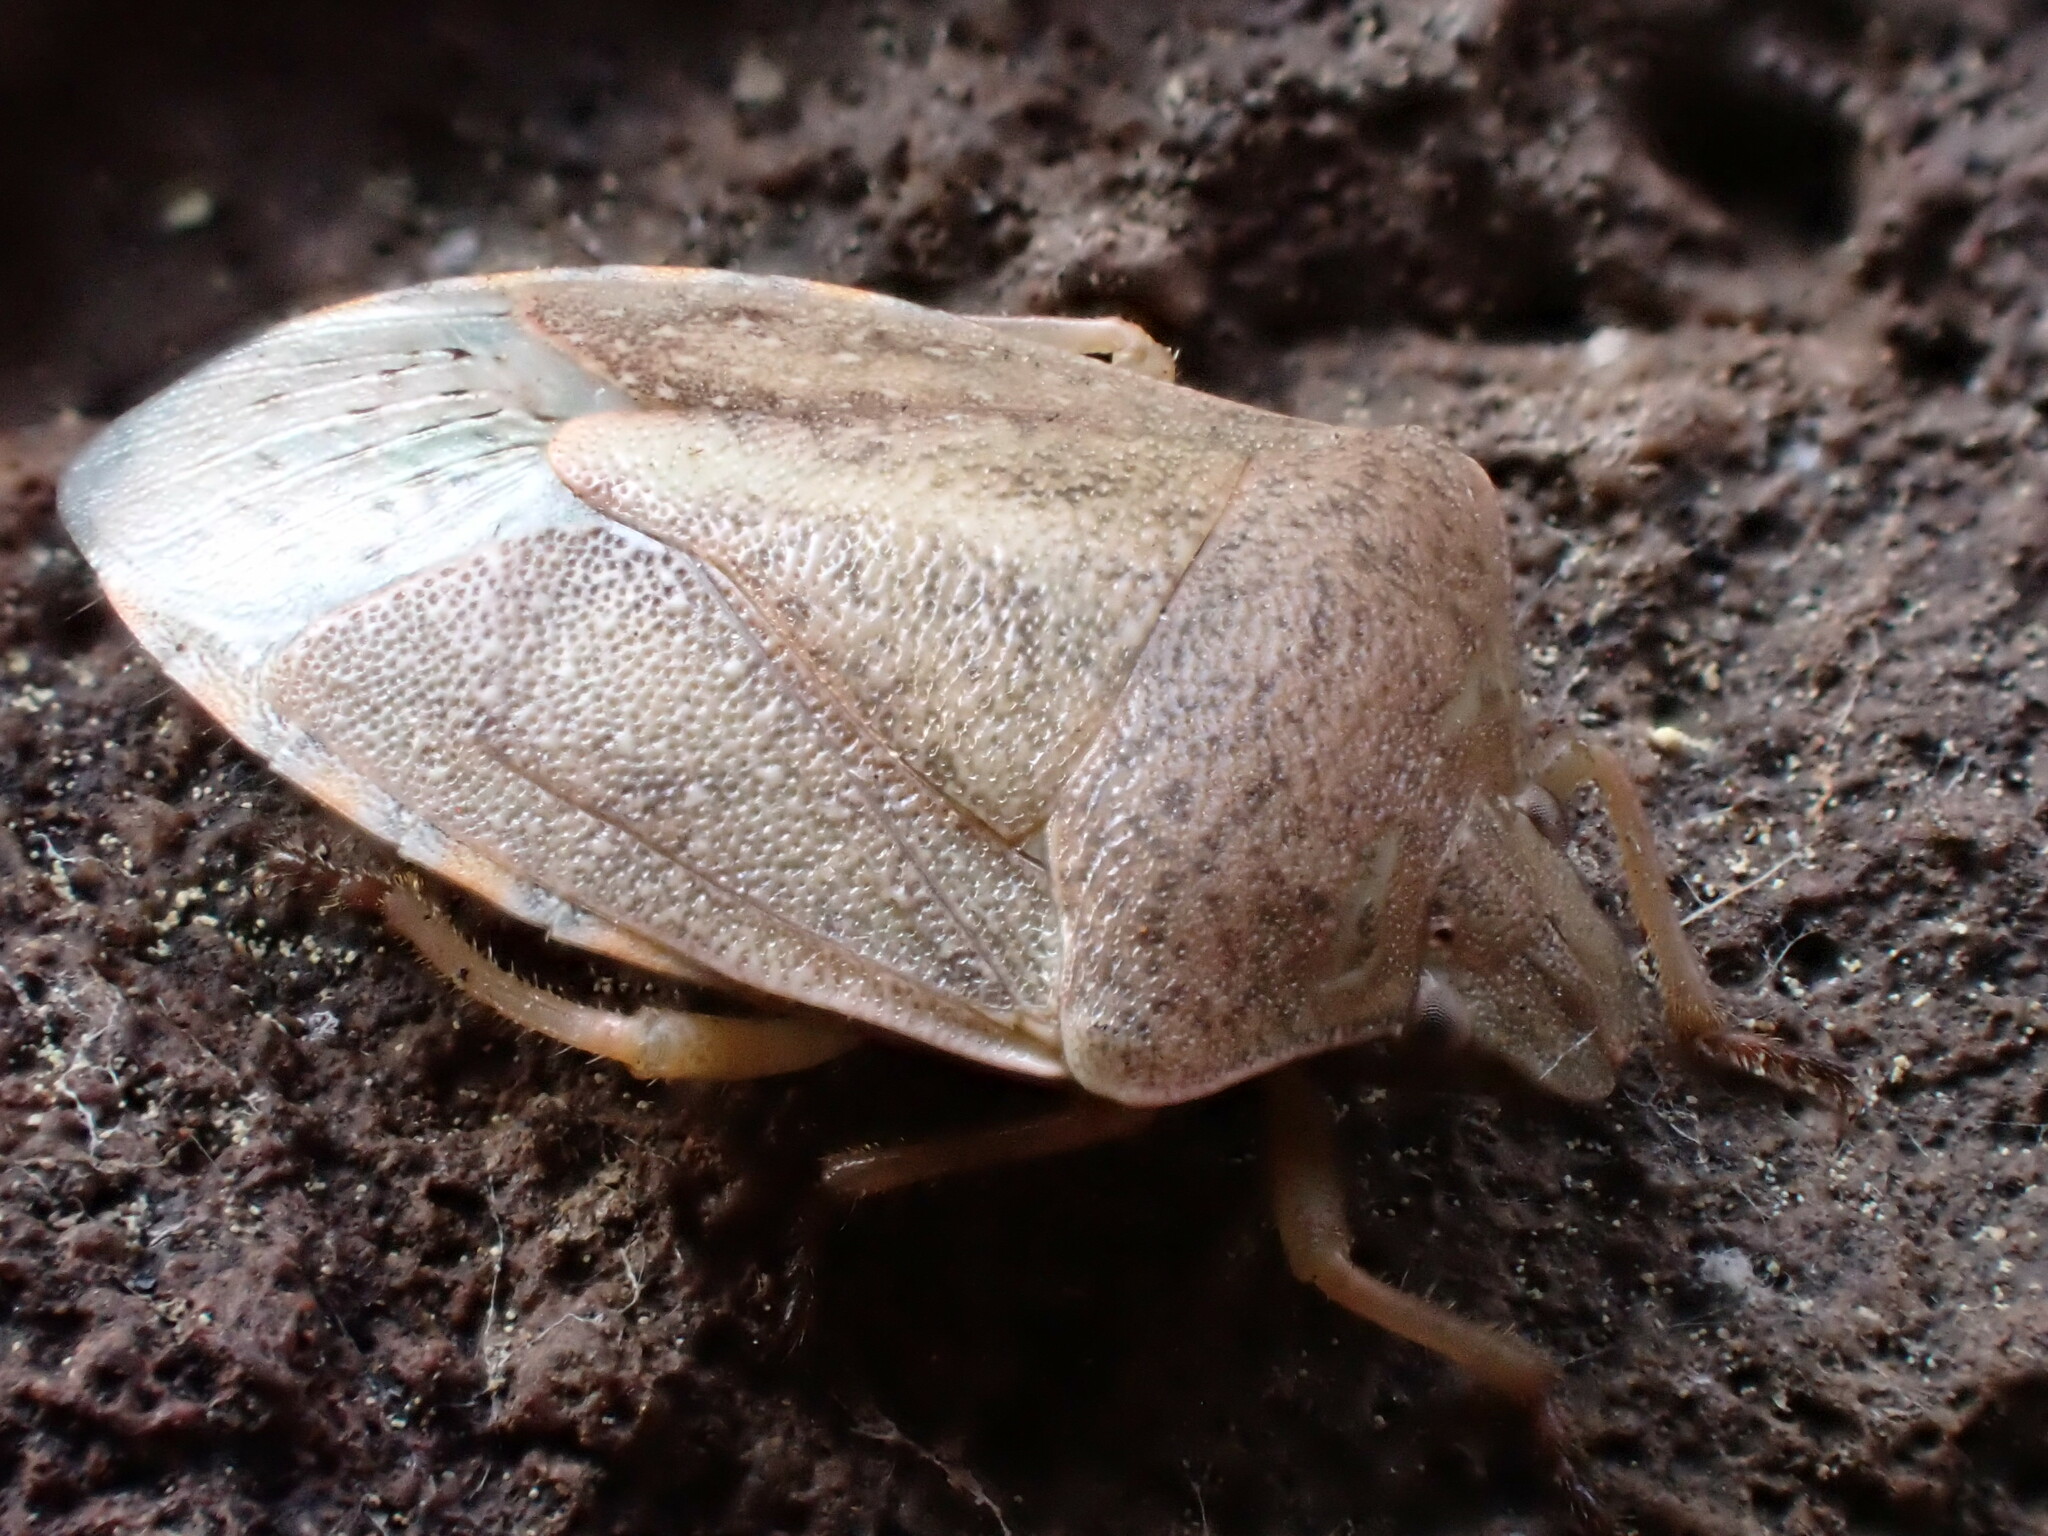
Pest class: stink_bug